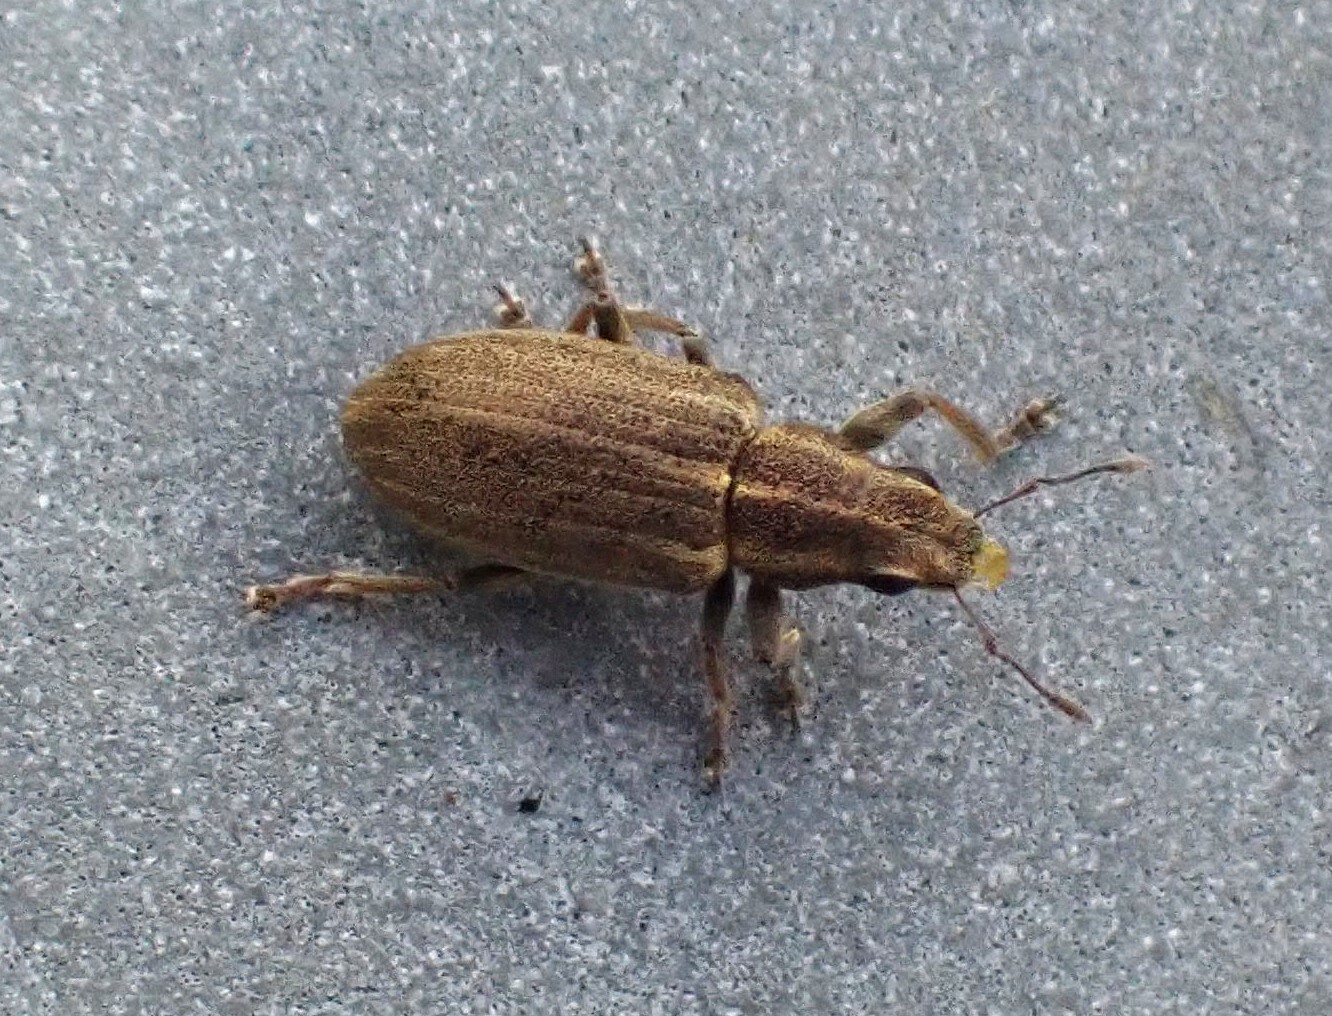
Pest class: pea_leaf_weevil